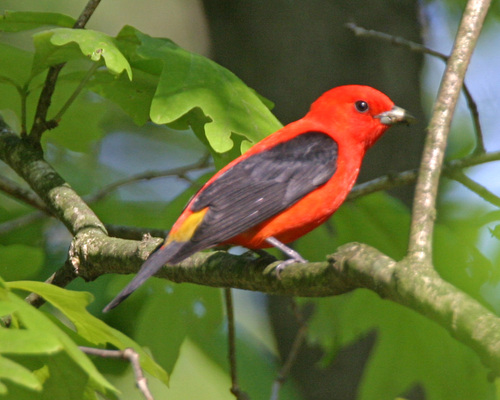
a brightly colored red bird with a black tail and black wings.
small beak with red head throat and belly with black secondaries and black rectices.
a red bird with black wings and a spot of yellow near his tail.
a small bird with a red body, and black wings.
this bird has black wings and tail with yellow uppertail coverts and a bright red body and head.
this bird is mostly red, with some yellow and black on the feathers of its wings.
a bird with a red body, black wings, and a small beak.
black wings and tail feathers adorn this dark orange-red bird.
this bird has a bright red crown and breast but black wings.
this bird has wings that are black and has a red body
Species: Scarlet Tanager